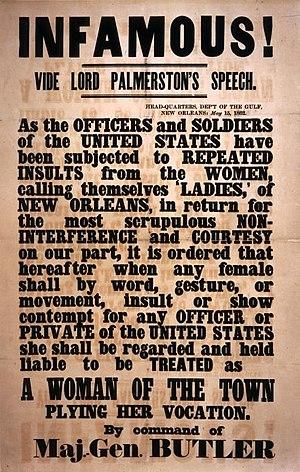
L'ordre général n° 28 est un décret militaire du major général Benjamin Butler au cours de la guerre de Sécession. À la suite de la bataille de La Nouvelle-Orléans, Butler s'établit en tant que commandant militaire de cette ville le 1ᵉʳ mai 1862. De nombreux habitants de la ville sont fortement hostiles au gouvernement fédéral, et de nombreuses femmes, en particulier, expriment ce mépris par les insultes envers les troupes de l'Union.